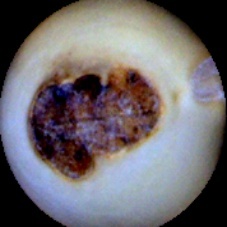
Label: Broken